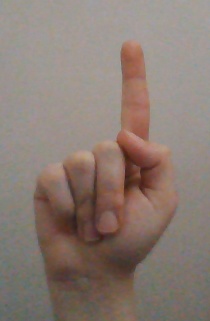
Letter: bb